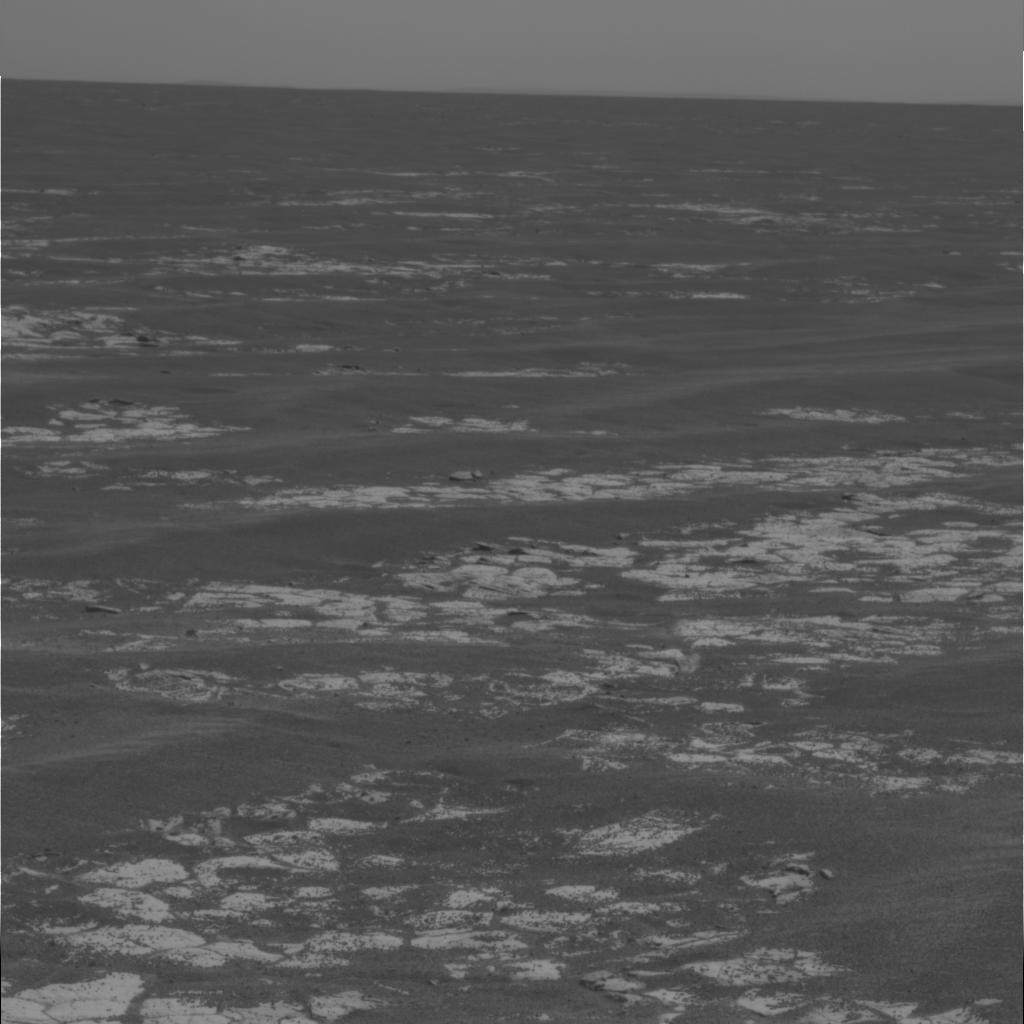
Surface features visible: Rock Outcrops, Dunes/Ripples, Rock (Linear Features), Soil, Spherules, Distant Vista, Sky